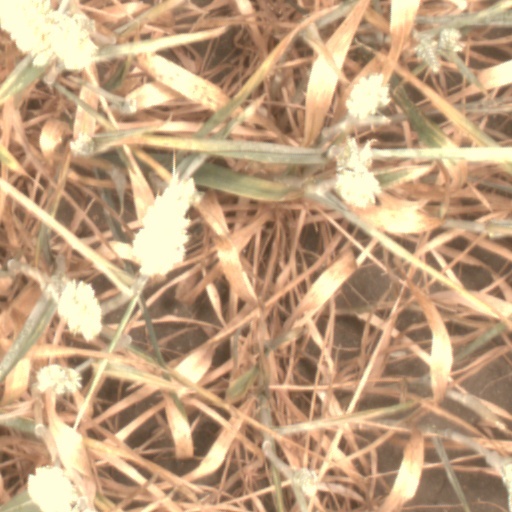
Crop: wheat